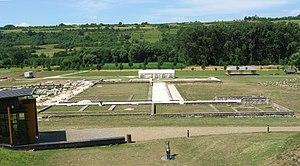
La Moselle-est est un territoire correspondant à la partie nord-est du département de la Moselle et de la région Lorraine. Elle est composée des arrondissements de Forbach/Boulay-Moselle et de Sarreguemines.